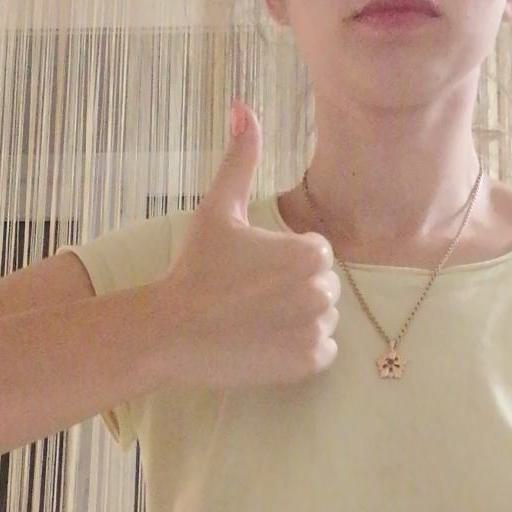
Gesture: like